Nu (mythology)

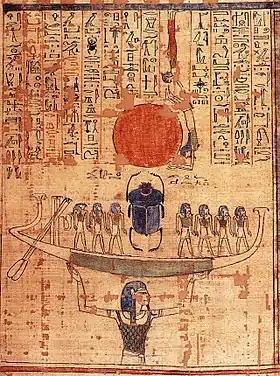
Nun lifts the solar barque with the new-born sun from the waters of creation.

Nun was depicted as an anthropomorphic large figure and a personification of the primordial waters, holding a notched palm branch. Nun was also depicted in anthropomorphic form but with the head of a frog, and he was typically depicted in ancient Egyptian art holding aloft the solar barque or the sun disc. He may appear greeting the rising sun in the guise of a baboon. Nun is otherwise symbolized by the presence of a sacred cistern or lake as in the sanctuaries of Karnak and Dendara.